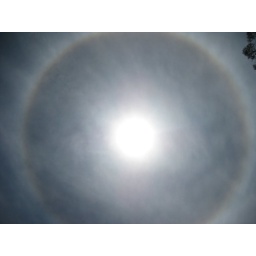
weird ice crystal formation in Tasmania. way way way up int the blue blue blue sky